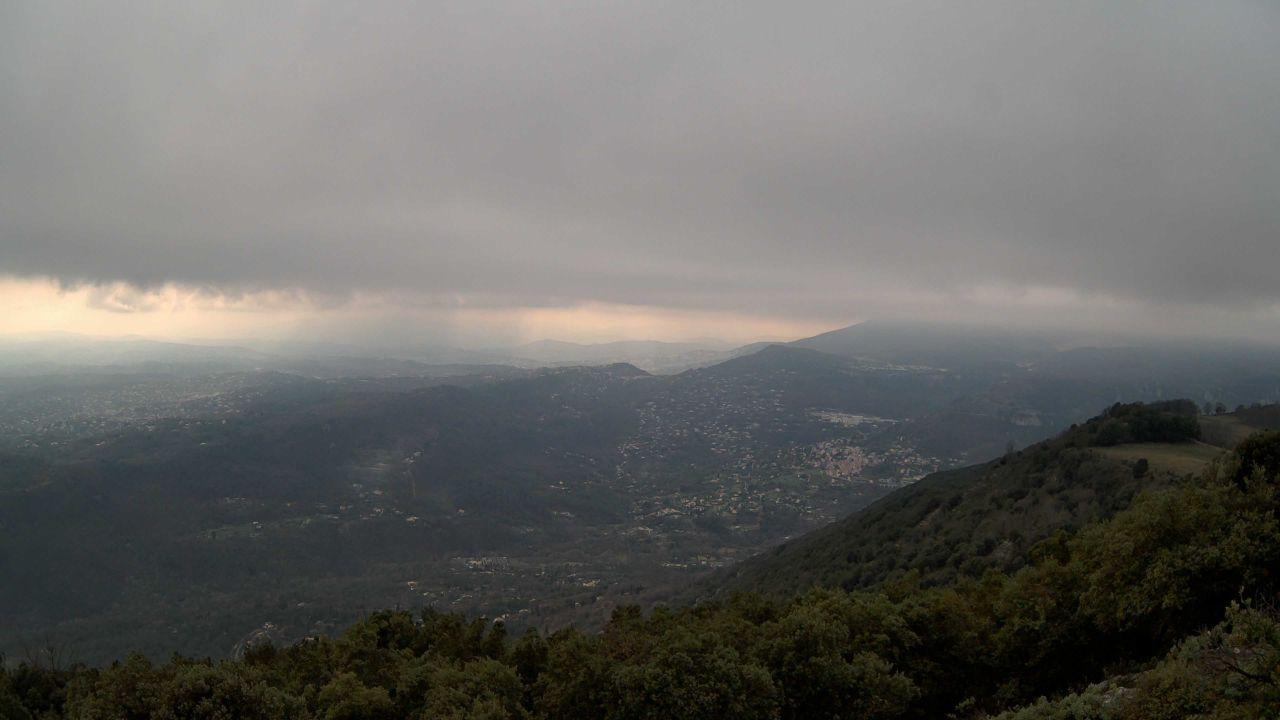
Fire: no
Smoke: no